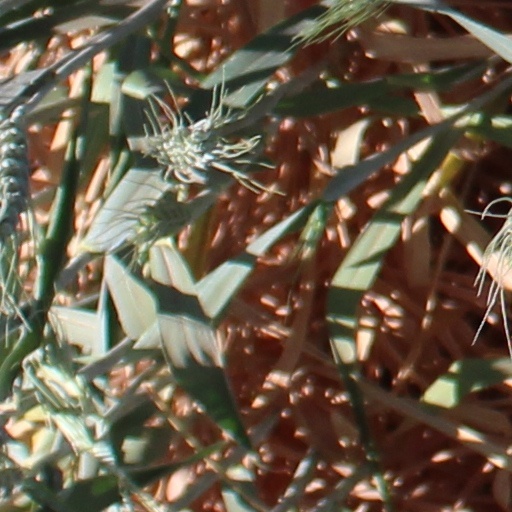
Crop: wheat